Phytomelanin

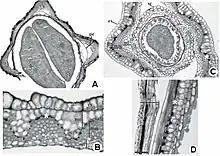
Section of fruit of "Bidens", showing phytomelanin deposits (*)

Phytomelanin (phytomelan) is a black, inert, organic material that forms a crust-like covering of some seeds, commonly found in Asparagales and Asteraceae but uncommon in other taxonomic groupings. Phytomelanin is found in most families of the Asparagales (although not in Orchidaceae). It is mechanically hard and forms a resistant substance, although it is more pliable in the developing fruit, hardening later. Chemically it appears to be a polyvinyl aromatic alcohol, and is thought to be exuded from the hypodermis. It appears to provide resistance to insect predators and desiccation.